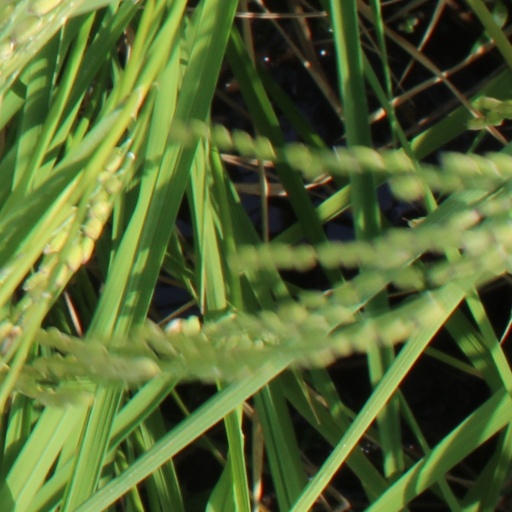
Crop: rice